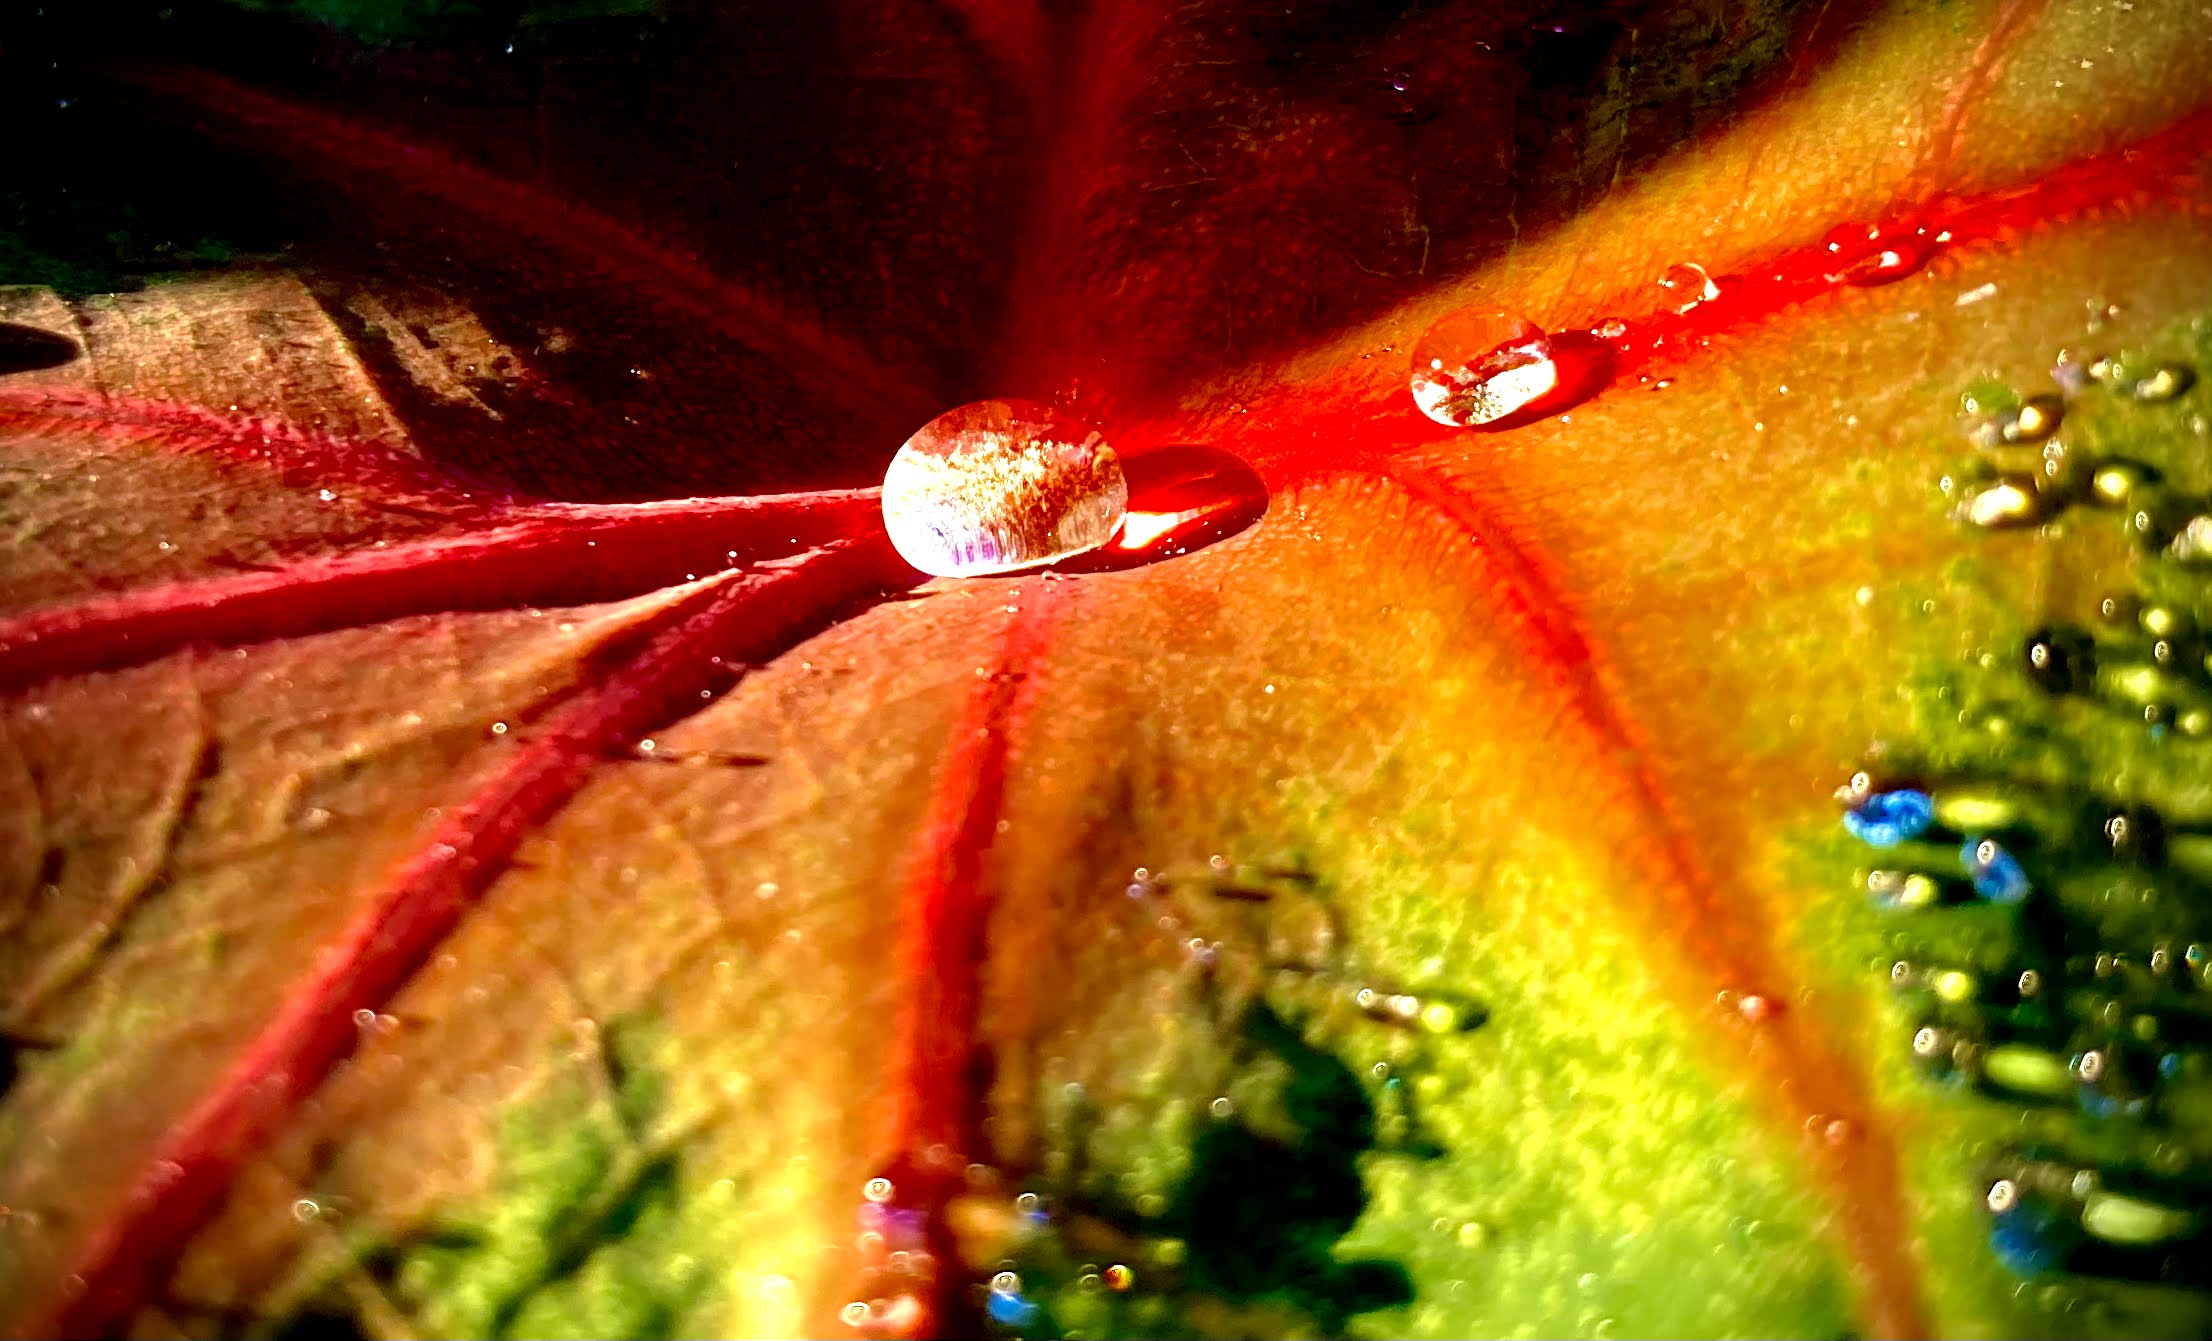
leaf, plant, liquid, water, flower, fluid, petal, terrestrial plant, moisture, dew, drop, macro photography, close up, ingredient, circle, art, flowering plant, carmine, magenta, graphics, still life photography, illustration, fractal art, plant stem, still life, coquelicot, natural foods, pattern, graphic design